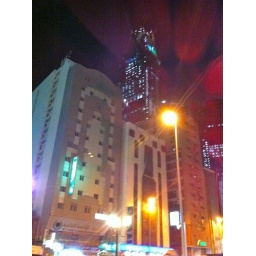
Behind the clock tower in Makkah